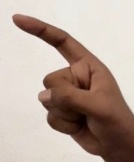
ASL sign: Z